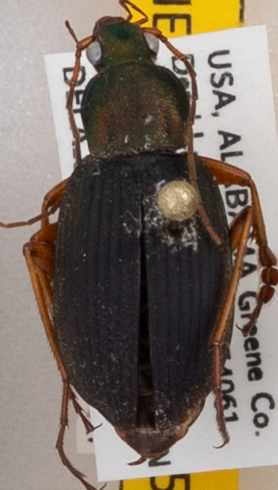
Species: Chlaenius aestivus
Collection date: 2021-06-01
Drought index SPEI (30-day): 0.18
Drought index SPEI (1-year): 0.662
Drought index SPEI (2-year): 2.09